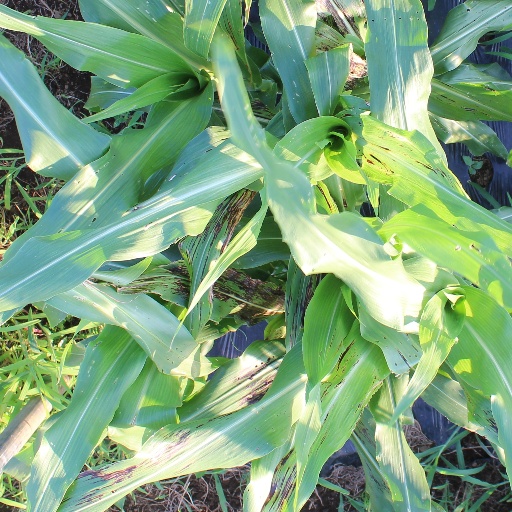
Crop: sorghum